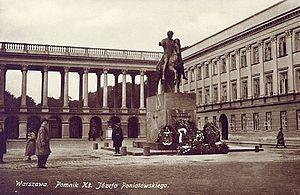
Varsovie est depuis 1596 la capitale de la Pologne et depuis 1999 le chef-lieu de la voïvodie de Mazovie. Elle est située sur la Vistule, à environ 320 km de la mer Baltique et des Carpates. Peuplée par plus d'1,8 million d'habitants, la capitale polonaise est aussi la plus grande ville du pays et la 8ᵉ plus grande de l'Union européenne. Varsovie se divise en dix-huit arrondissements.